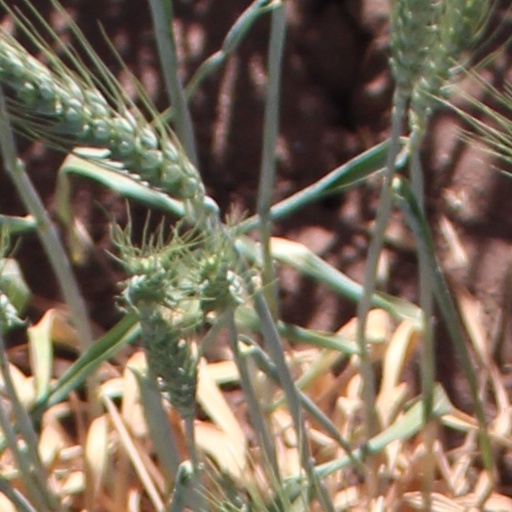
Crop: wheat